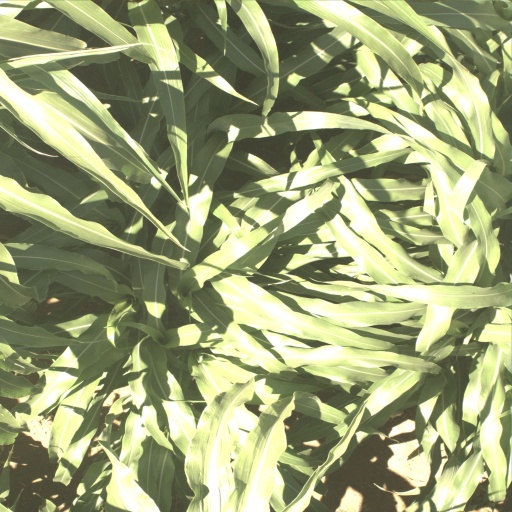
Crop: sorghum